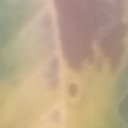
Label: Leaf_rust